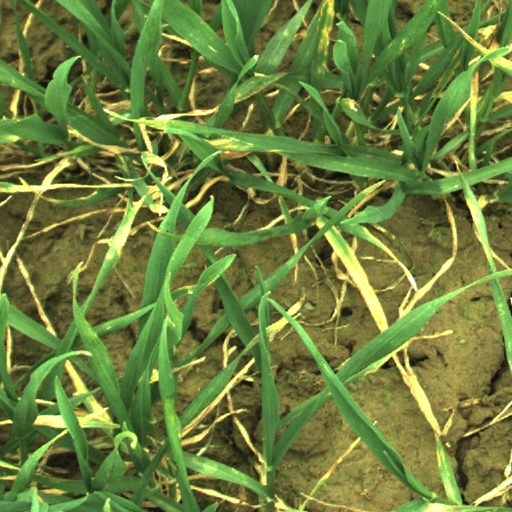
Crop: wheat